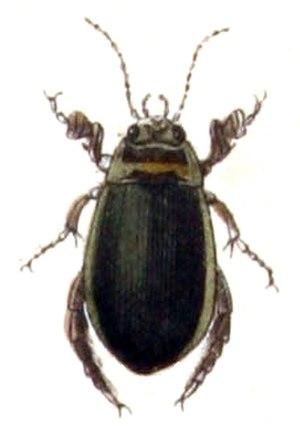
Graphoderus est un genre d'insectes coléoptères de la famille des Dytiscidae. Ce genre compte les espèces suivantes :